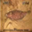
Label: flatfish